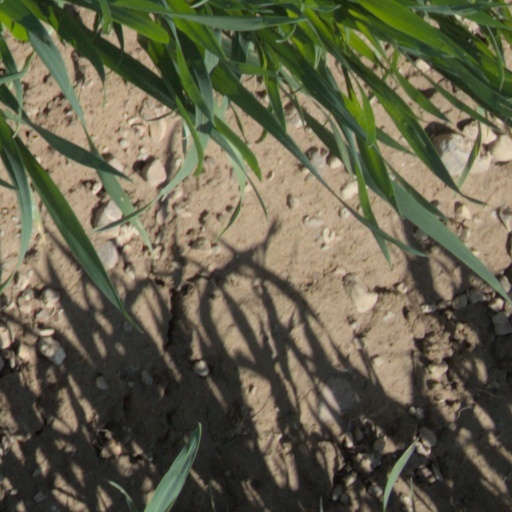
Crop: wheat